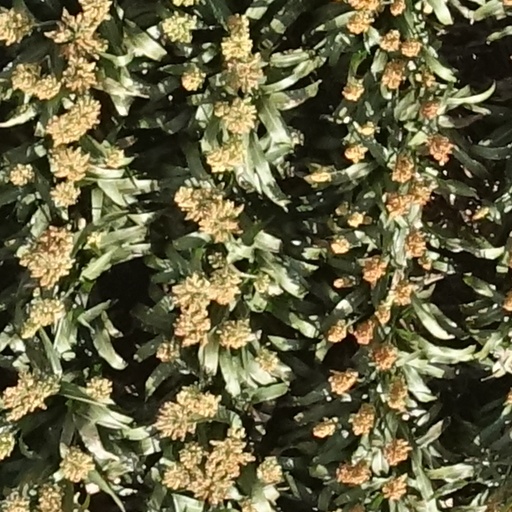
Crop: sorghum